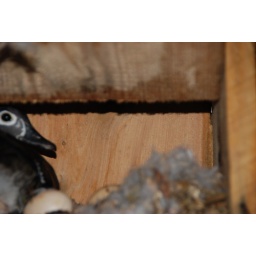
female wood duck in box with eggs